IPSC European Handgun Championship

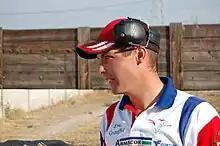
Eric Grauffel at the 2007 European Handgun Championship, Cheval-Blanc, France.

The IPSC European Handgun Championship is an IPSC level 4 championship hosted every third year in Europe.